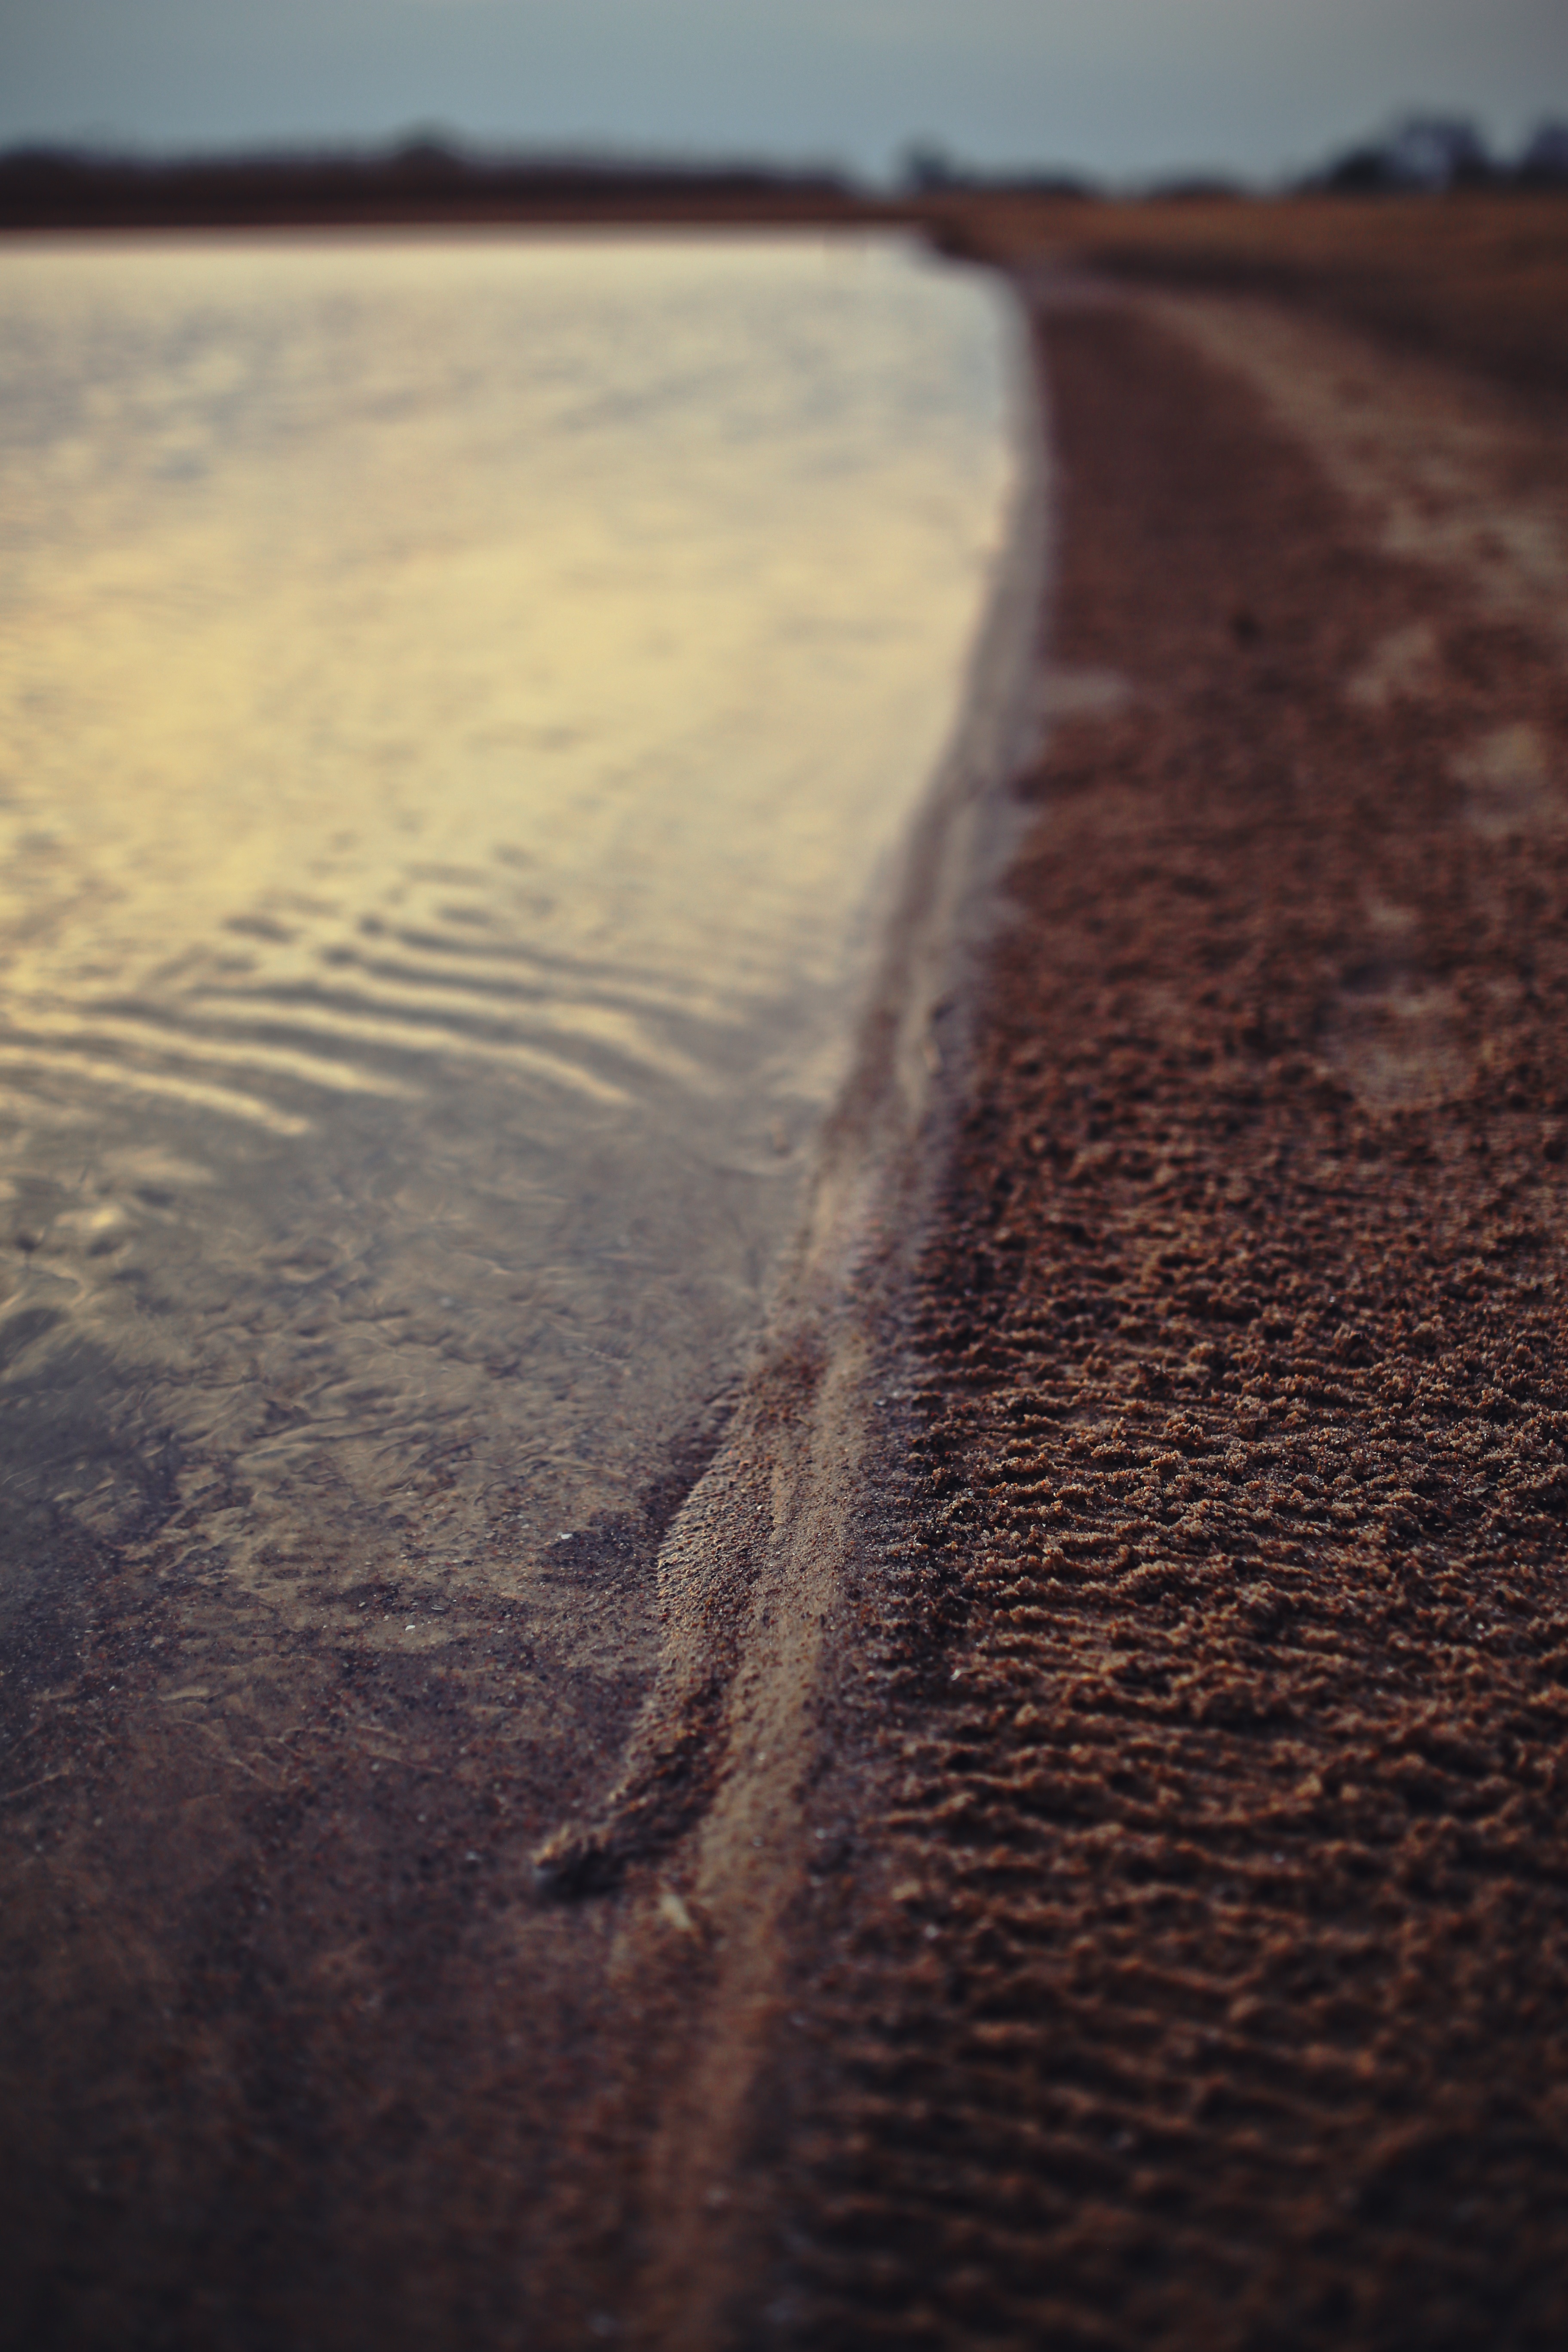
beach, sea, coast, water, nature, sand, rock, ocean, horizon, light, cloud, sky, sun, sunrise, sunset, sunlight, morning, shore, wave, dawn, dusk, evening, reflection, shadow, soil, material, shape, natural environment, atmospheric phenomenon